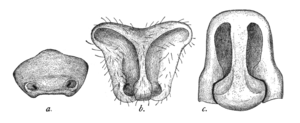
Trabeops aurantiacus, unique représentant du genre Trabeops, est une espèce d'araignées aranéomorphes de la famille des Lycosidae.